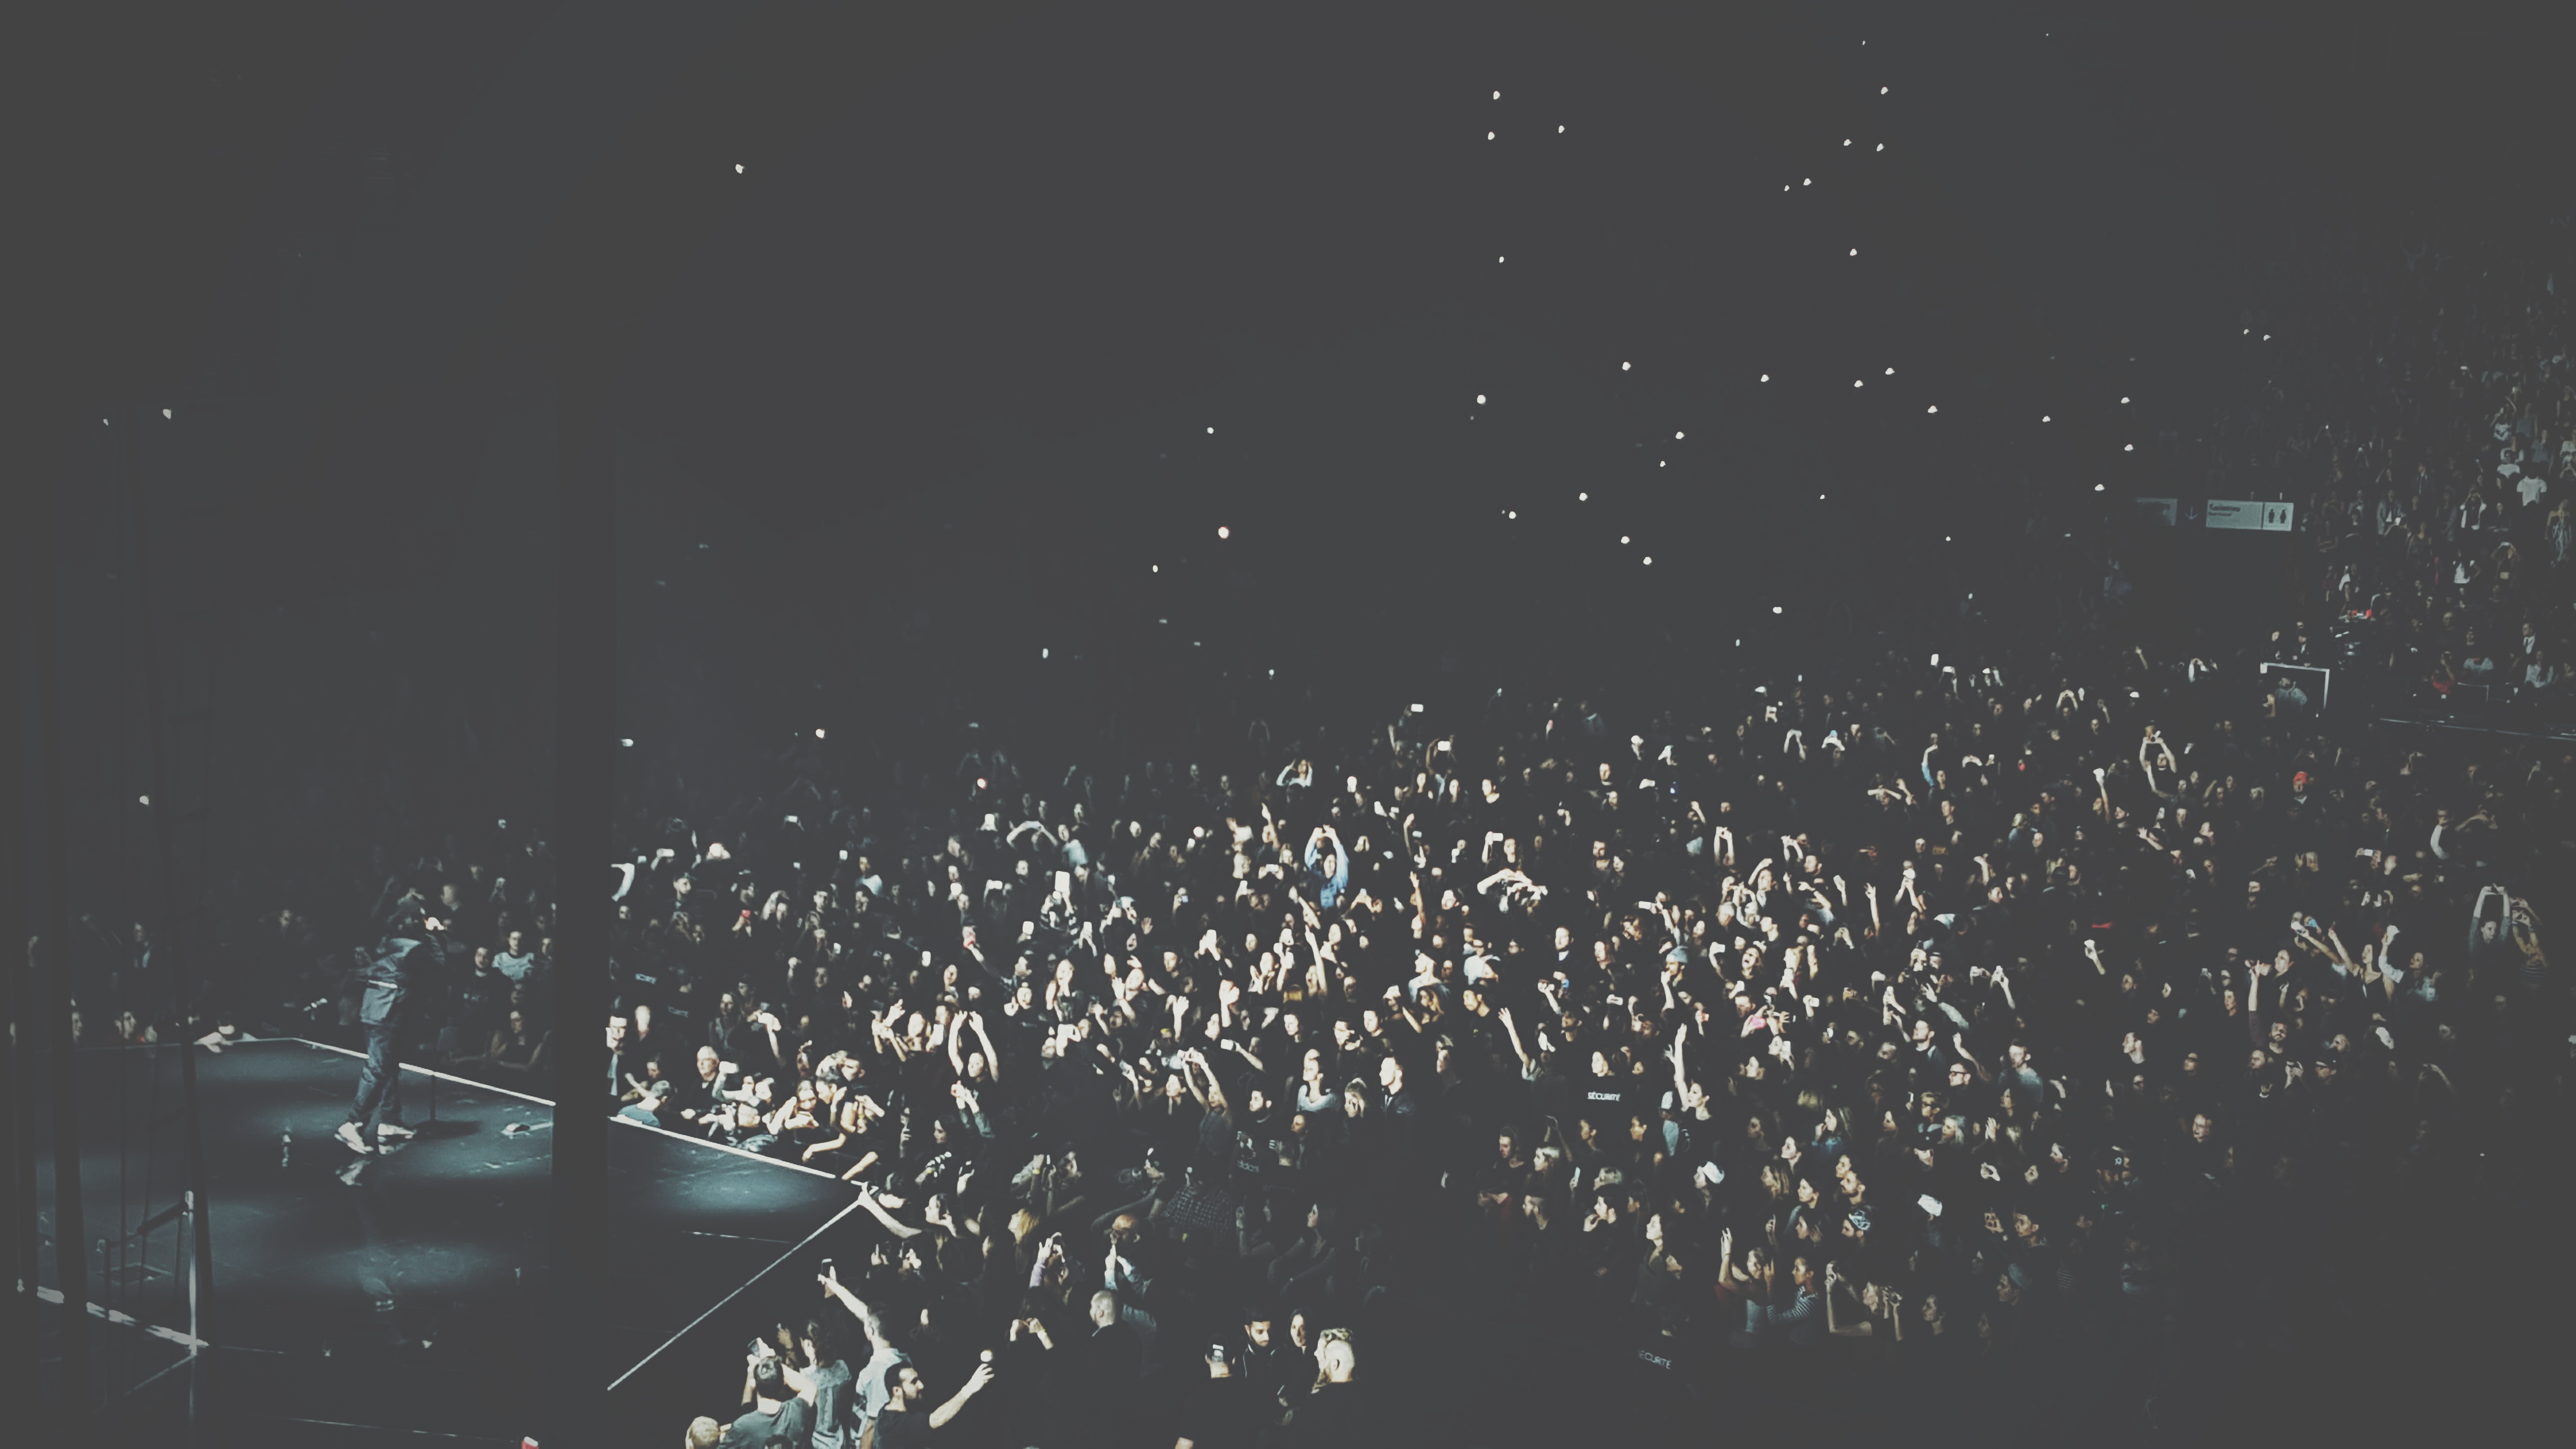
music, people, sky, night, wave, crowd, concert, reflection, darkness, moonlight, outer space, astronomy, performance, screenshot, atmosphere of earth, computer wallpaper